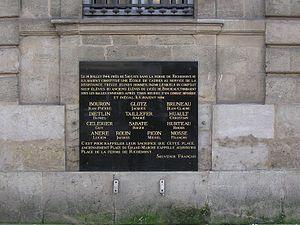
Bordeaux lycée Montaigne plaque
Saucats /sokat͡s/ est une commune du Sud-Ouest de la France, située dans le département de la Gironde, en région Nouvelle-Aquitaine.
Le lycée Michel-Montaigne se situe à Bordeaux, dans le département français de la Gironde. C'est un lycée d'enseignement général pour le secondaire qui accueille aussi des classes préparatoires aux grandes écoles.